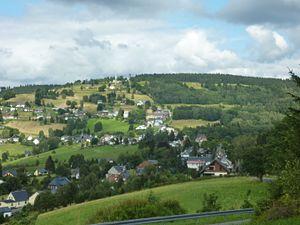
Bublava est une commune du district de Sokolov, dans la région d'Ústí nad Labem, en République tchèque. Sa population s'élevait à 401 habitants en 2018.